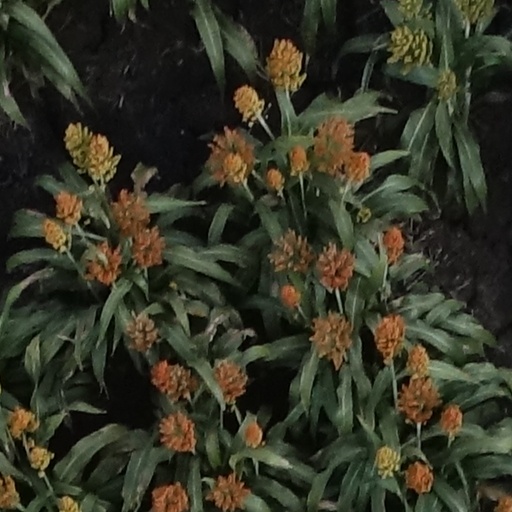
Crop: sorghum